Darya Domracheva

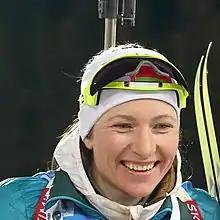
Domracheva in 2018

Darya Uladzimirauna Domracheva (born 3 August 1986) is a retired Belarusian biathlete and coach who competed in the Biathlon World Cup from 2006 to 2018. She won a gold medal in the 4×6 km relay and a silver medal in the mass start competition at the 2018 Winter Olympics, three gold medals in the pursuit, individual, and mass start competitions at the 2014 Winter Olympics, and a bronze medal in the individual competition at the 2010 Winter Olympics. She was a Biathlon World Cup overall winner for the 2014–15 season.